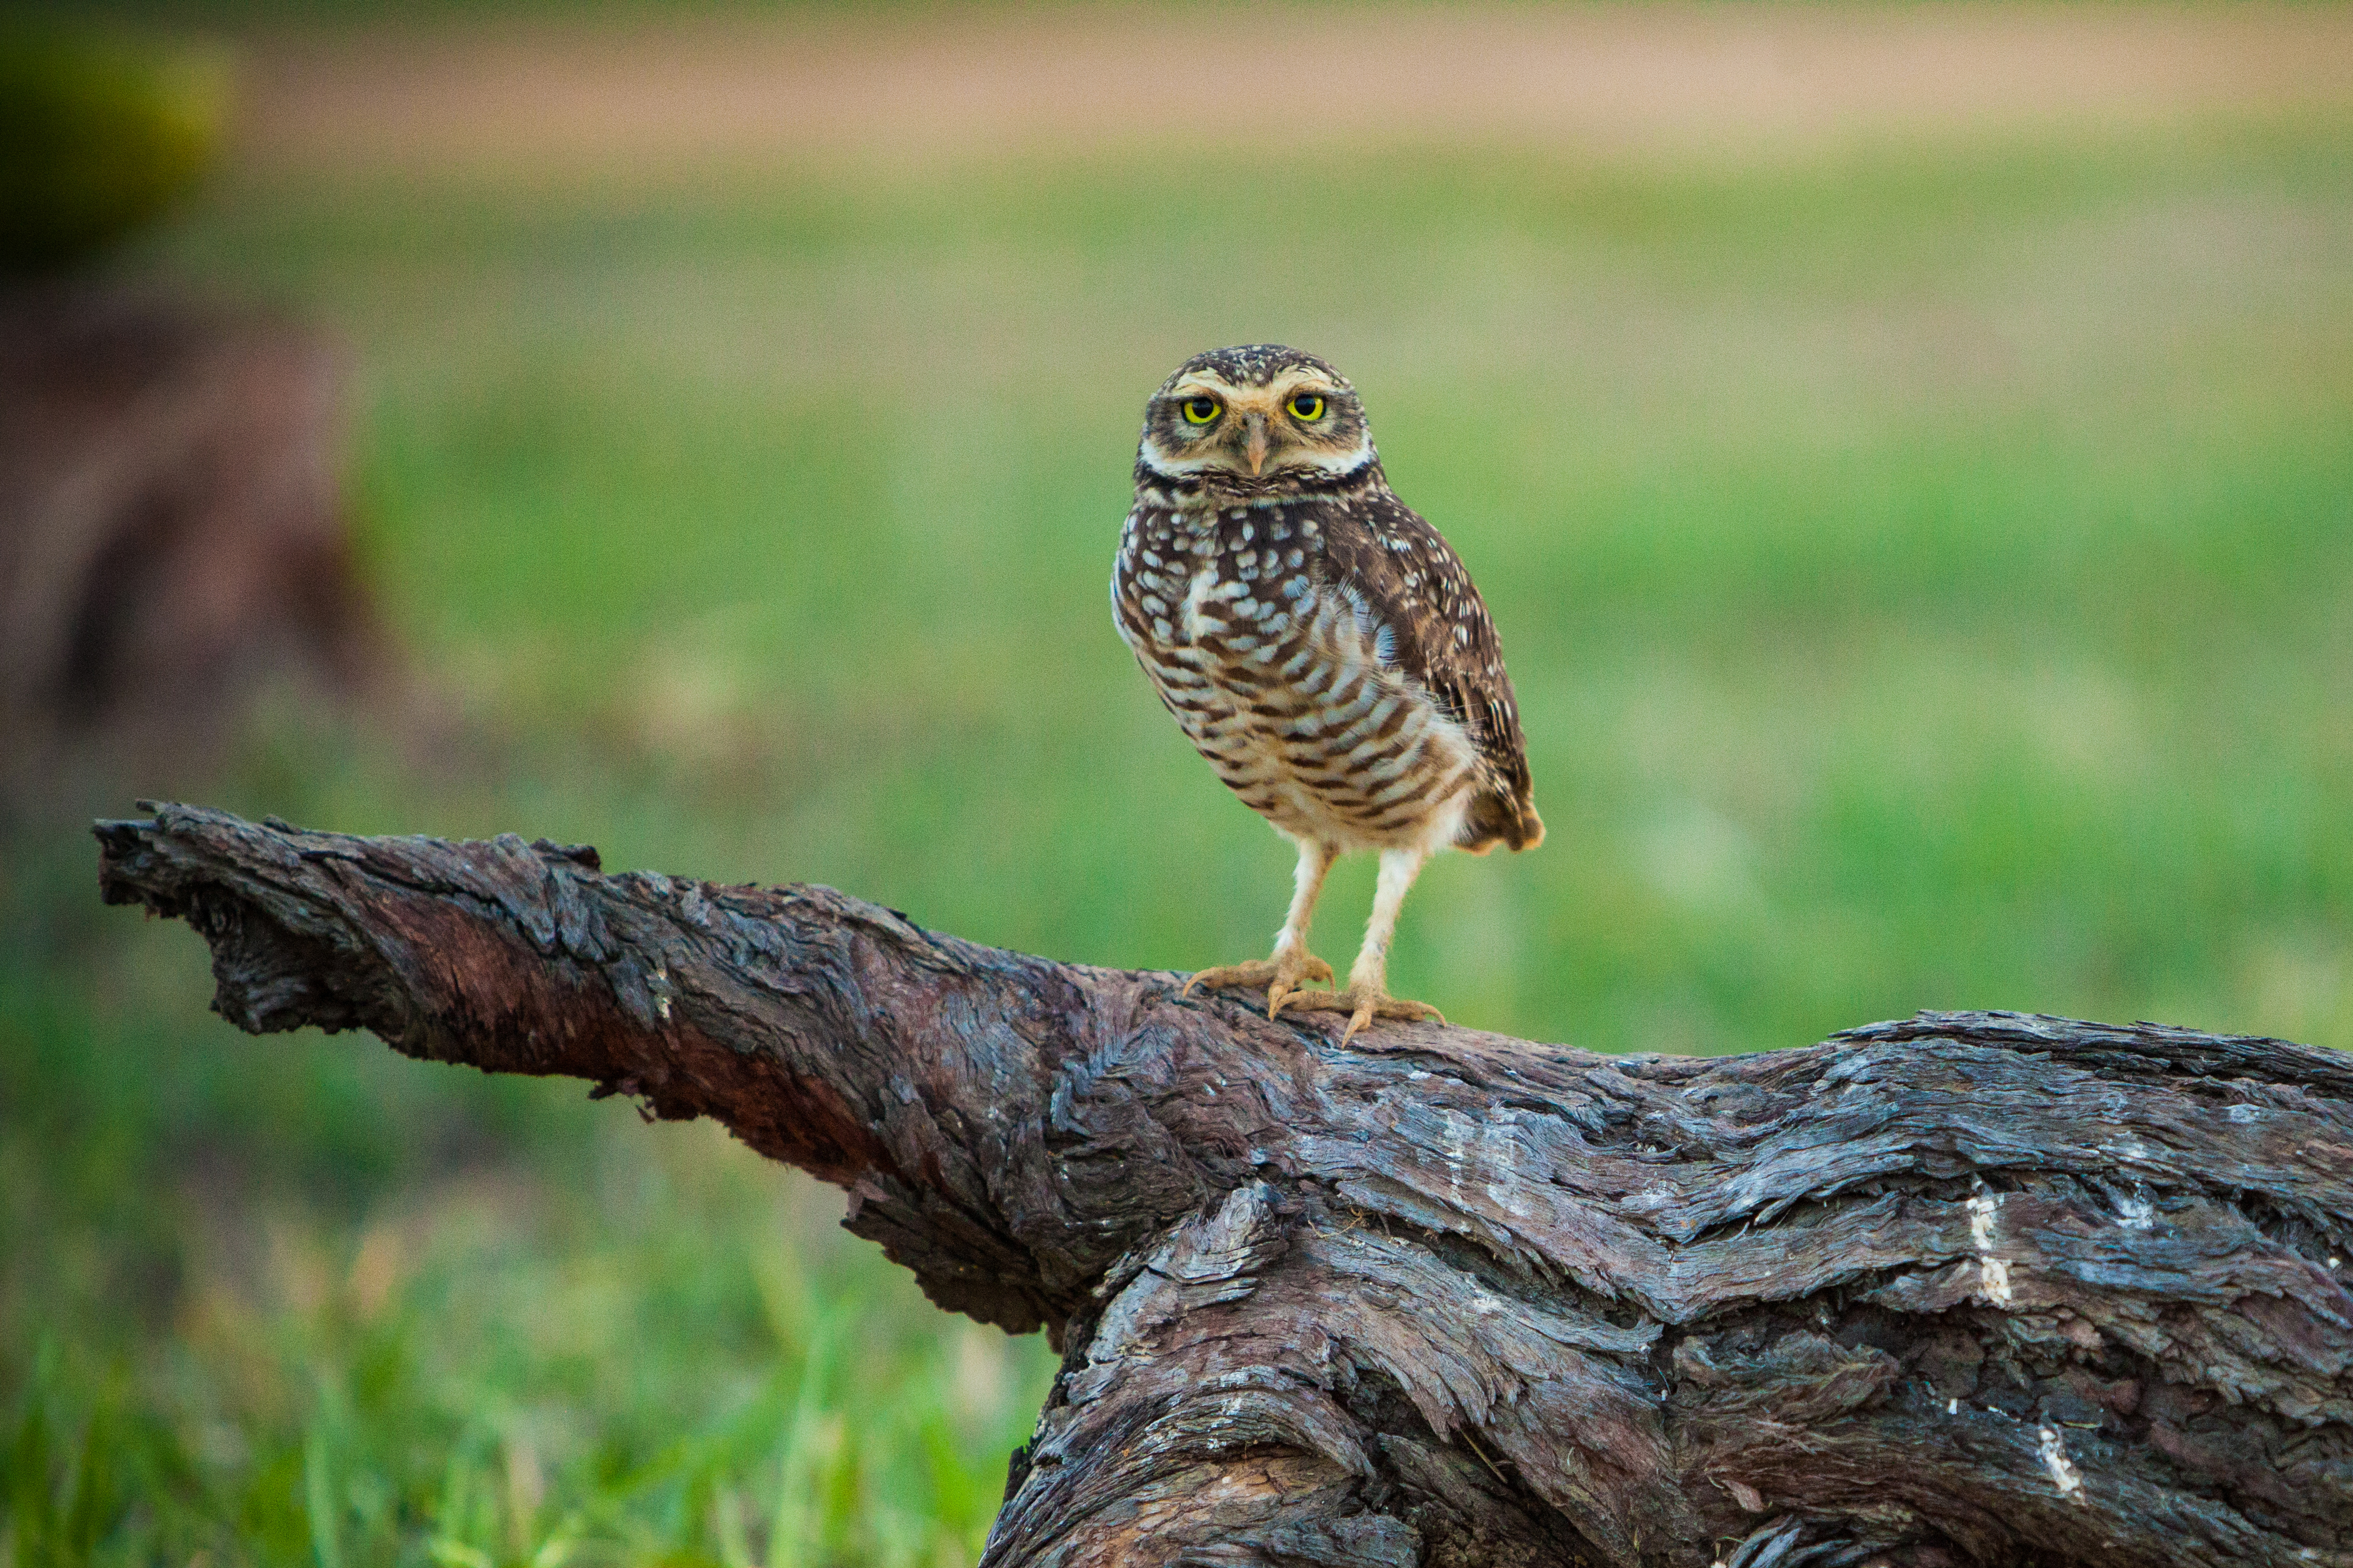
owl, tree, harry potter, bird, vertebrate, beak, wildlife, bird of prey, terrestrial animal, adaptation, falconiformes, cooper's hawk, falcon, peregrine falcon